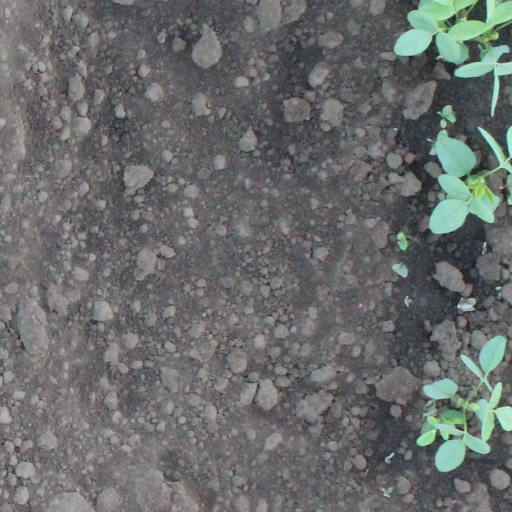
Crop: soybean